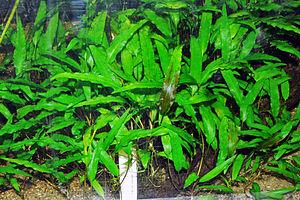
Cryptocoryne est un genre de plantes aquatiques monocotylédones de la famille des Araceae. Il regroupe environ 50 à 60 espèces que l'on trouve à l'état naturel dans les régions tropicales de l'Asie et de la Nouvelle-Guinée.